Park Avenue Baptist Church

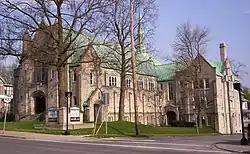

Park Avenue Baptist Church is a historic church at 296 Park Ave., West in Mansfield, Ohio.